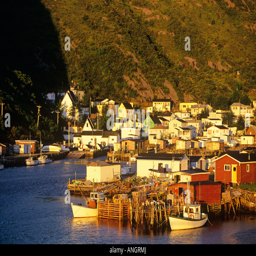
sunrise on the fishing village